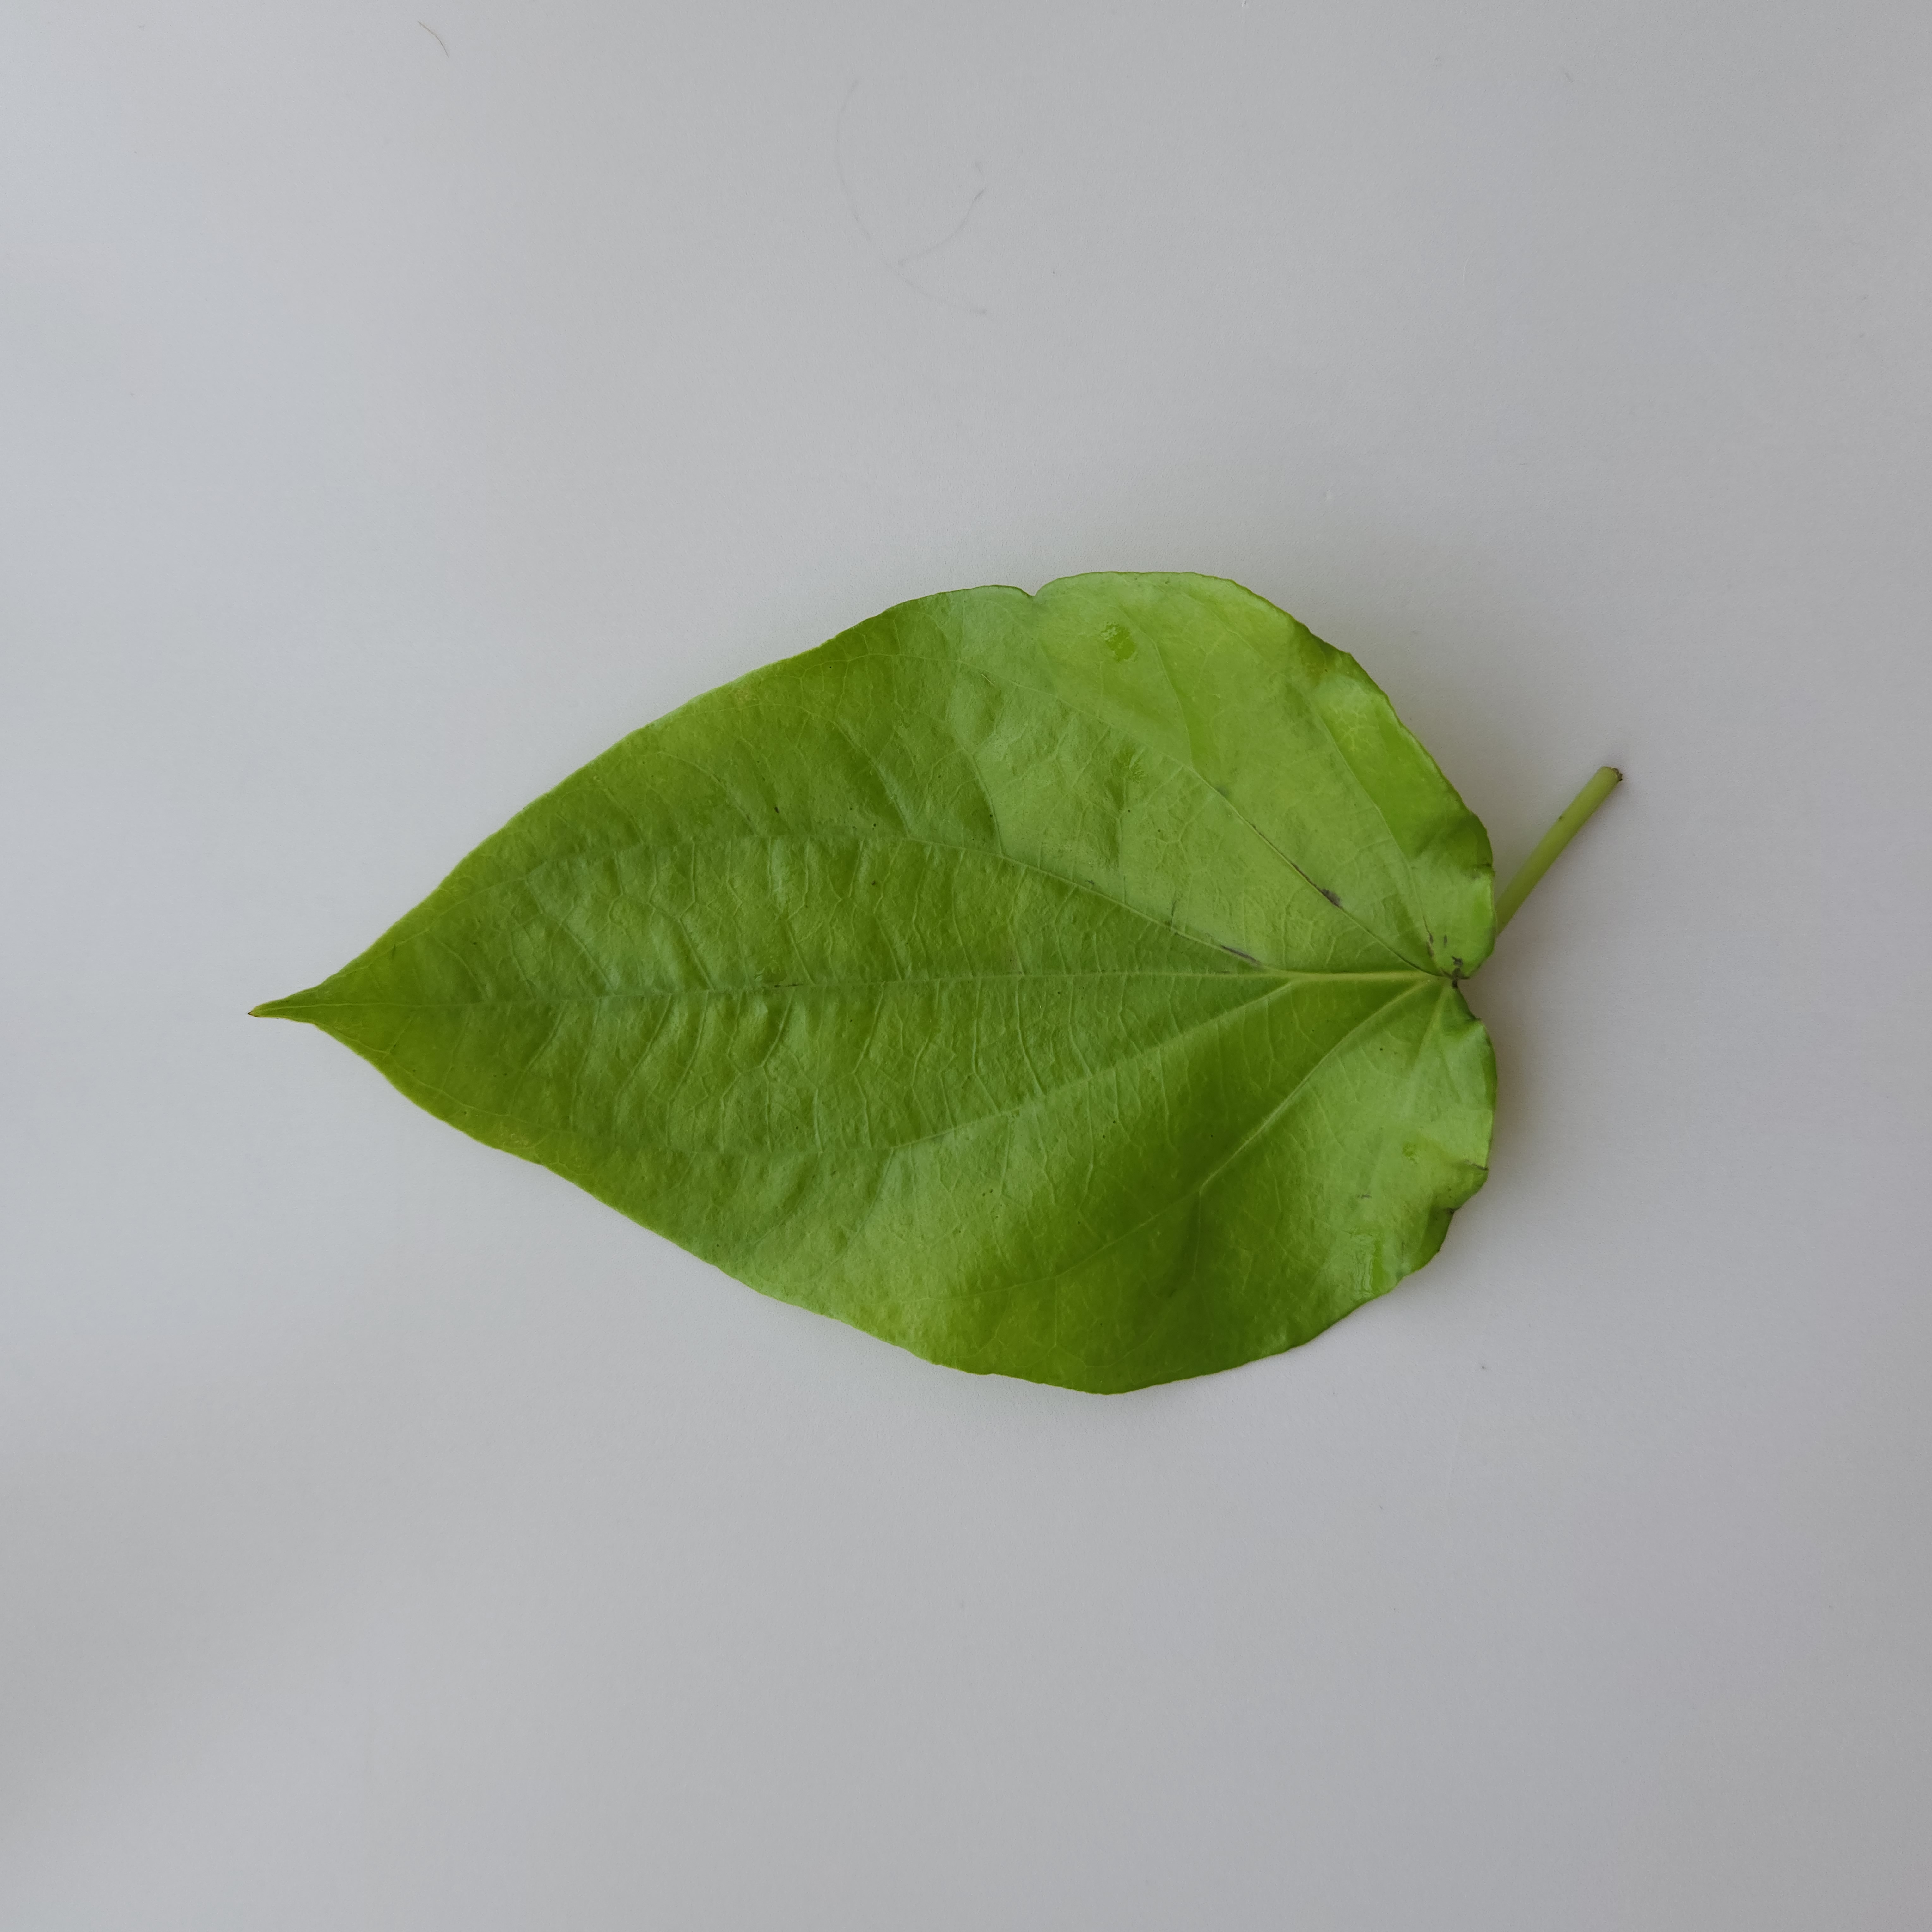
Label: Healthy